From Beijing to Moscow

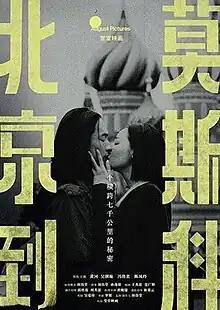

From Beijing to Moscow is an original Toggle 13-episode romance-mystery series starring River Huang, Jojo Goh, Felicia Chin and Aloysius Pang. It premiered on 13 June 2019 on Toggle. This was Aloysius Pang's last drama before his death on 23 January that year.